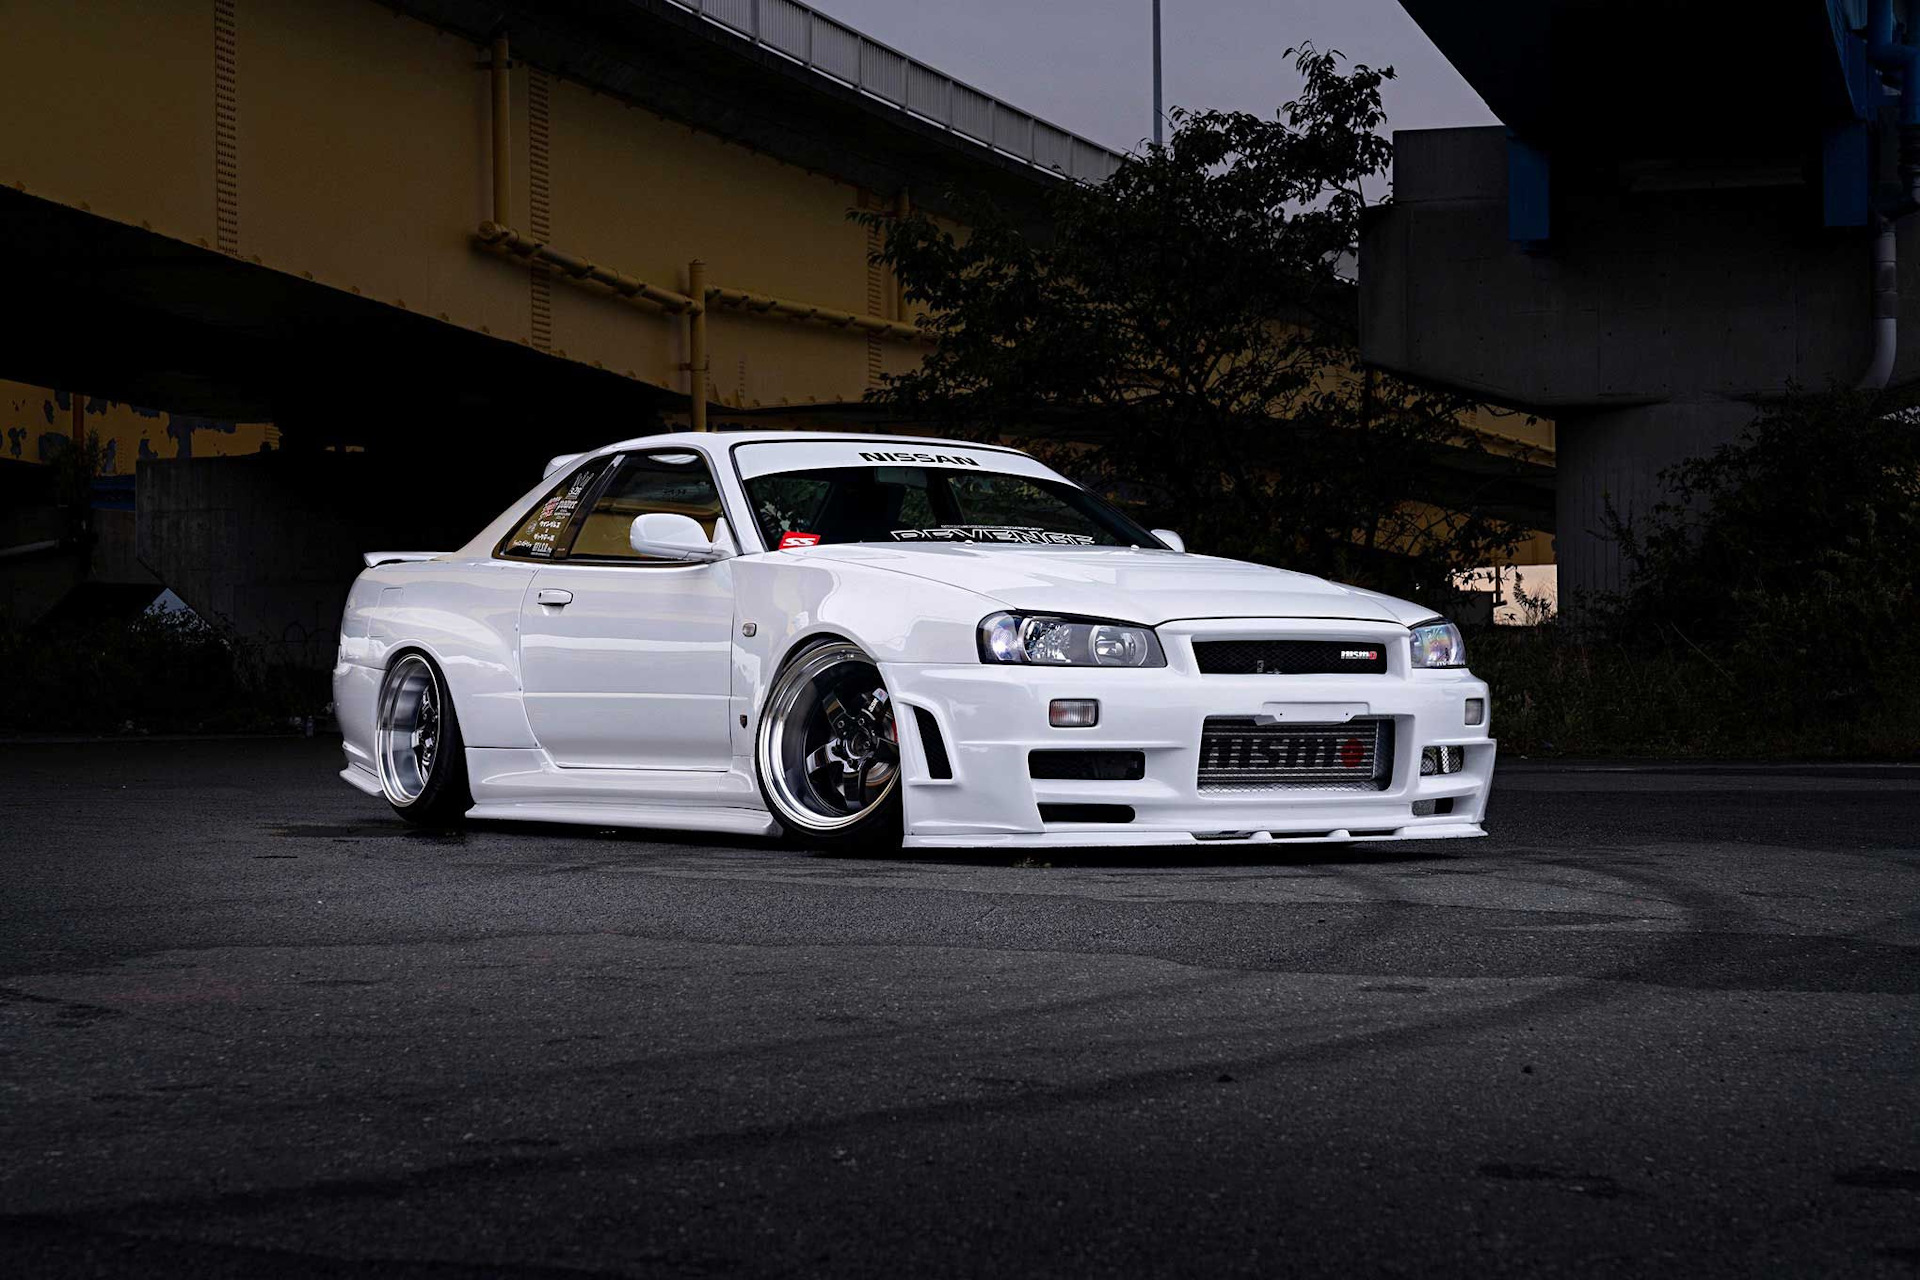
R34, land vehicle, vehicle, car, automotive design, performance car, sports car, supercar, personal luxury car, bumper, coupe, sedan, automotive lighting, architecture, automotive wheel system, rim, wheel, nissan, automotive exterior, rolling, headlamp, nissan skyline, Automotive fog light, Nissan skyline gt r